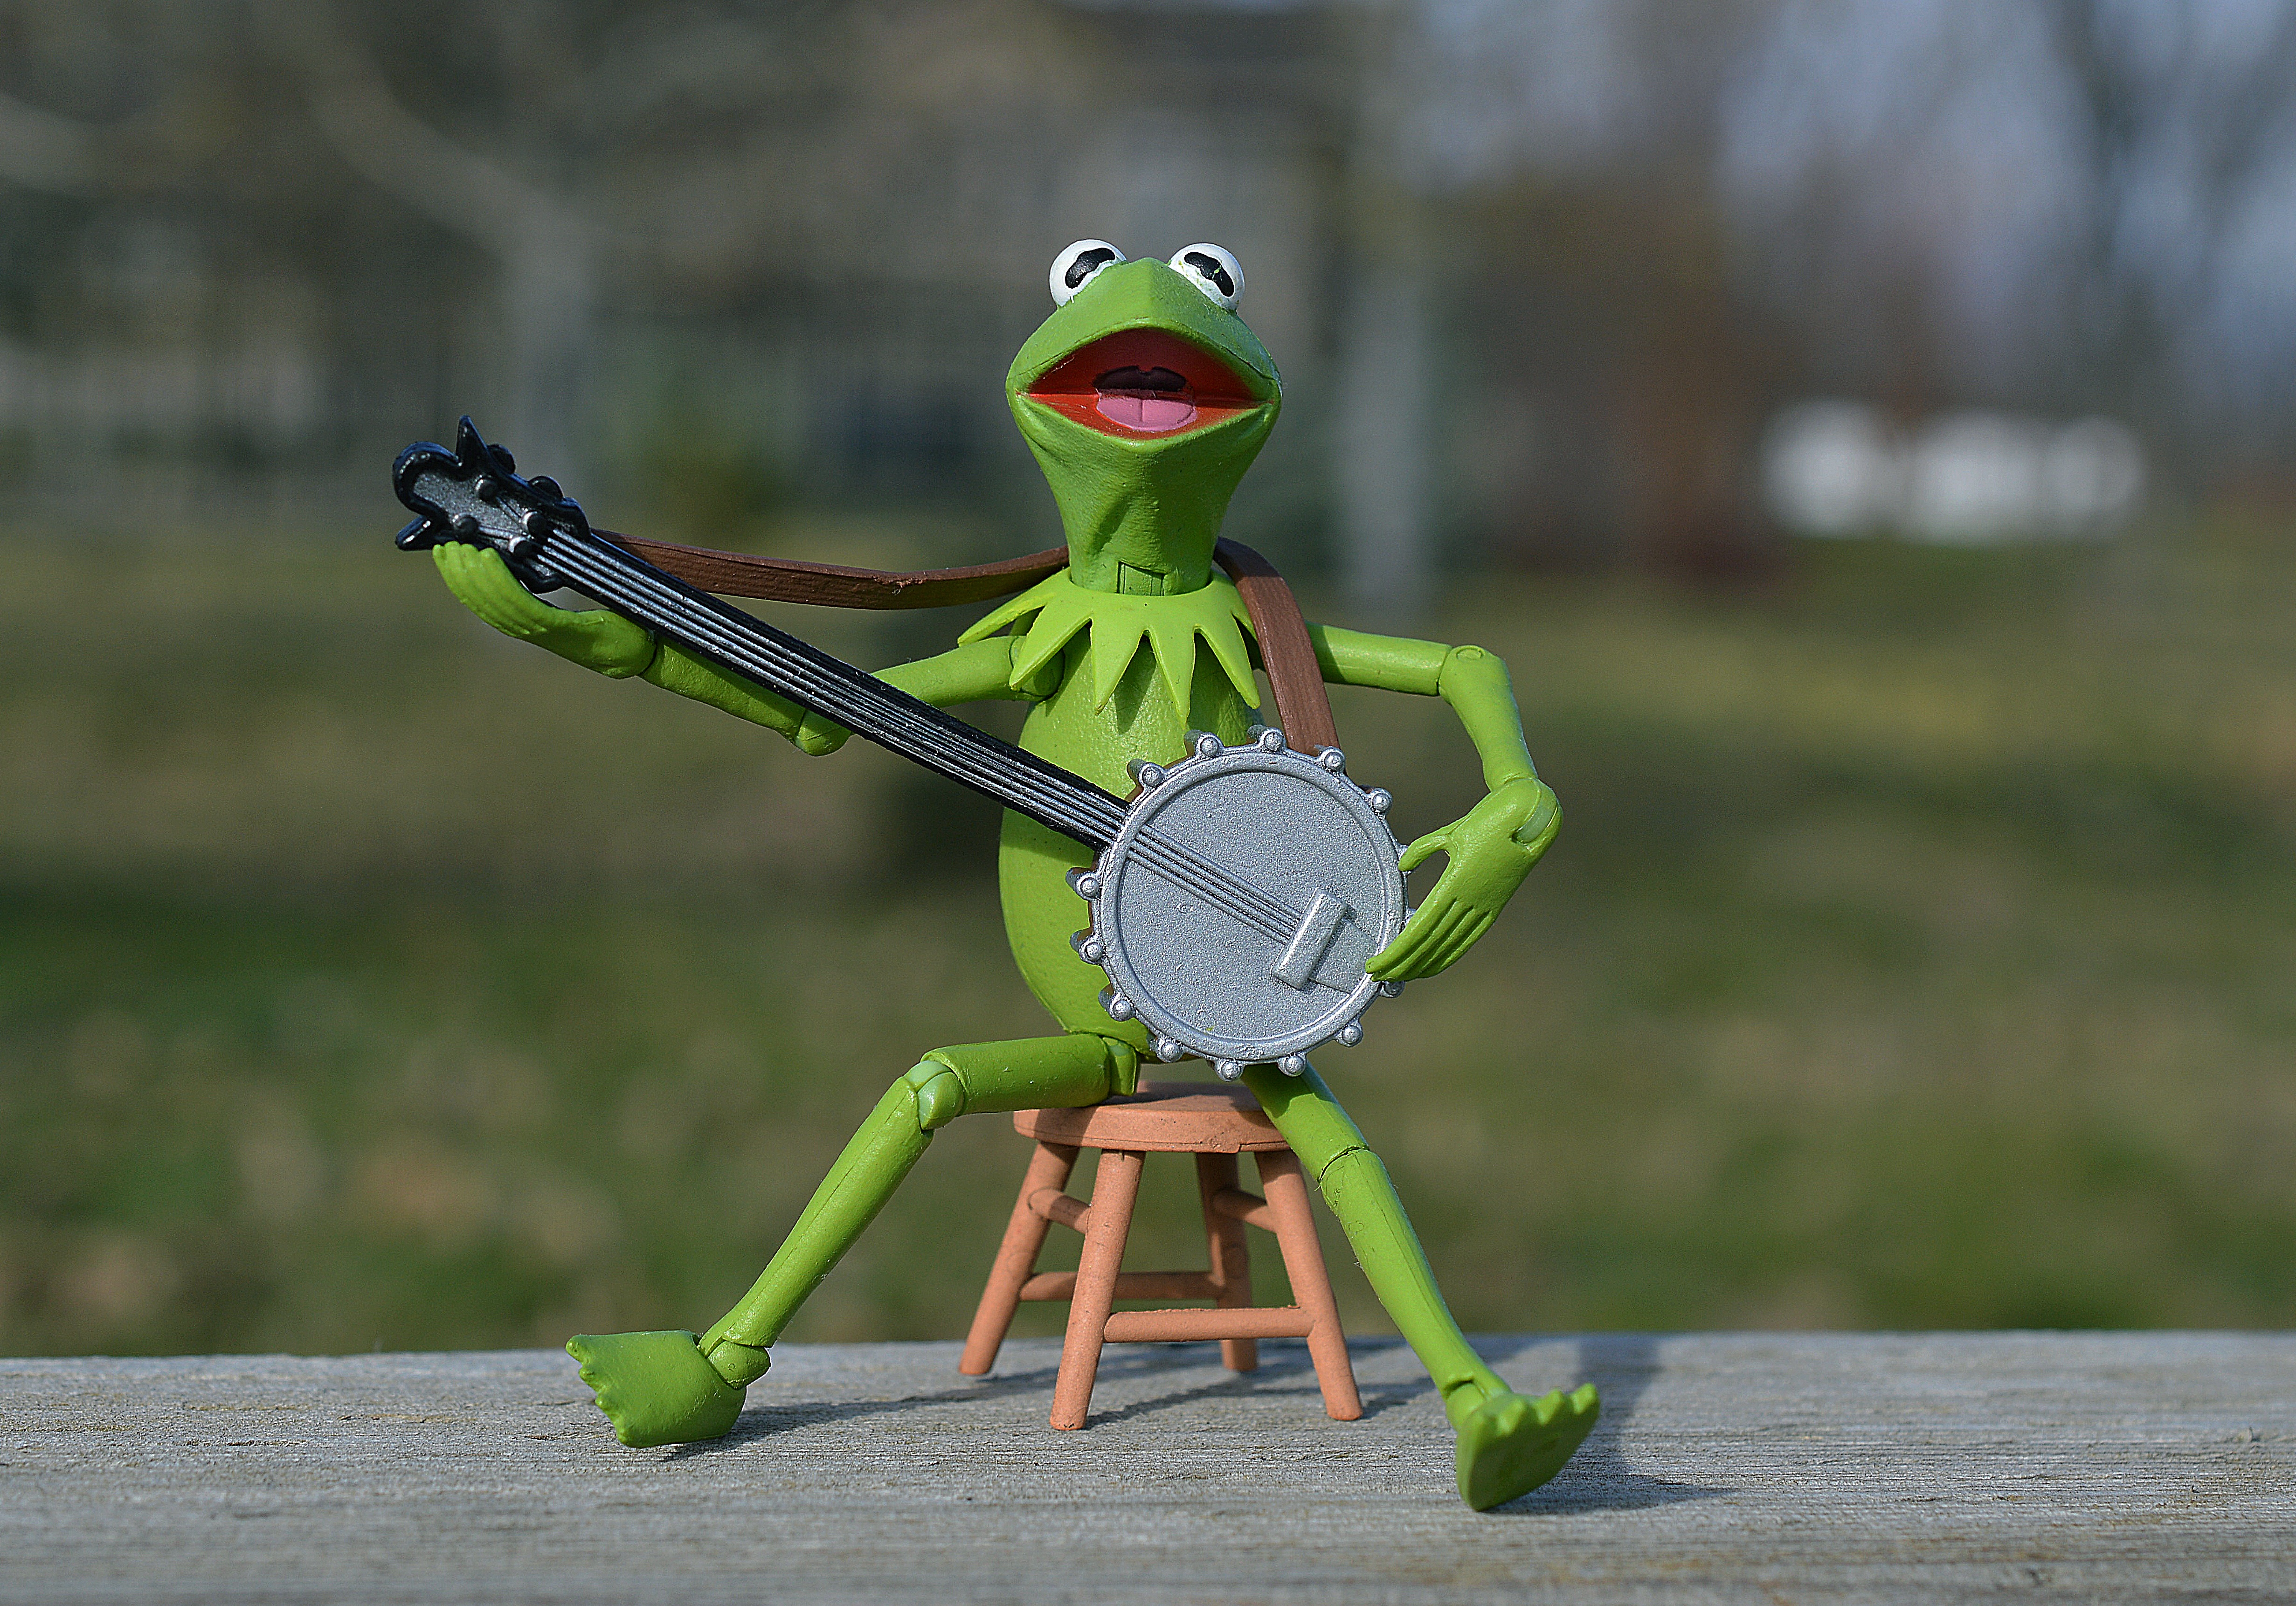
music, green, playing, musician, frog, amphibian, toy, childhood, puppet, musical, singing, kermit, banjo, muppet, sitting instrument